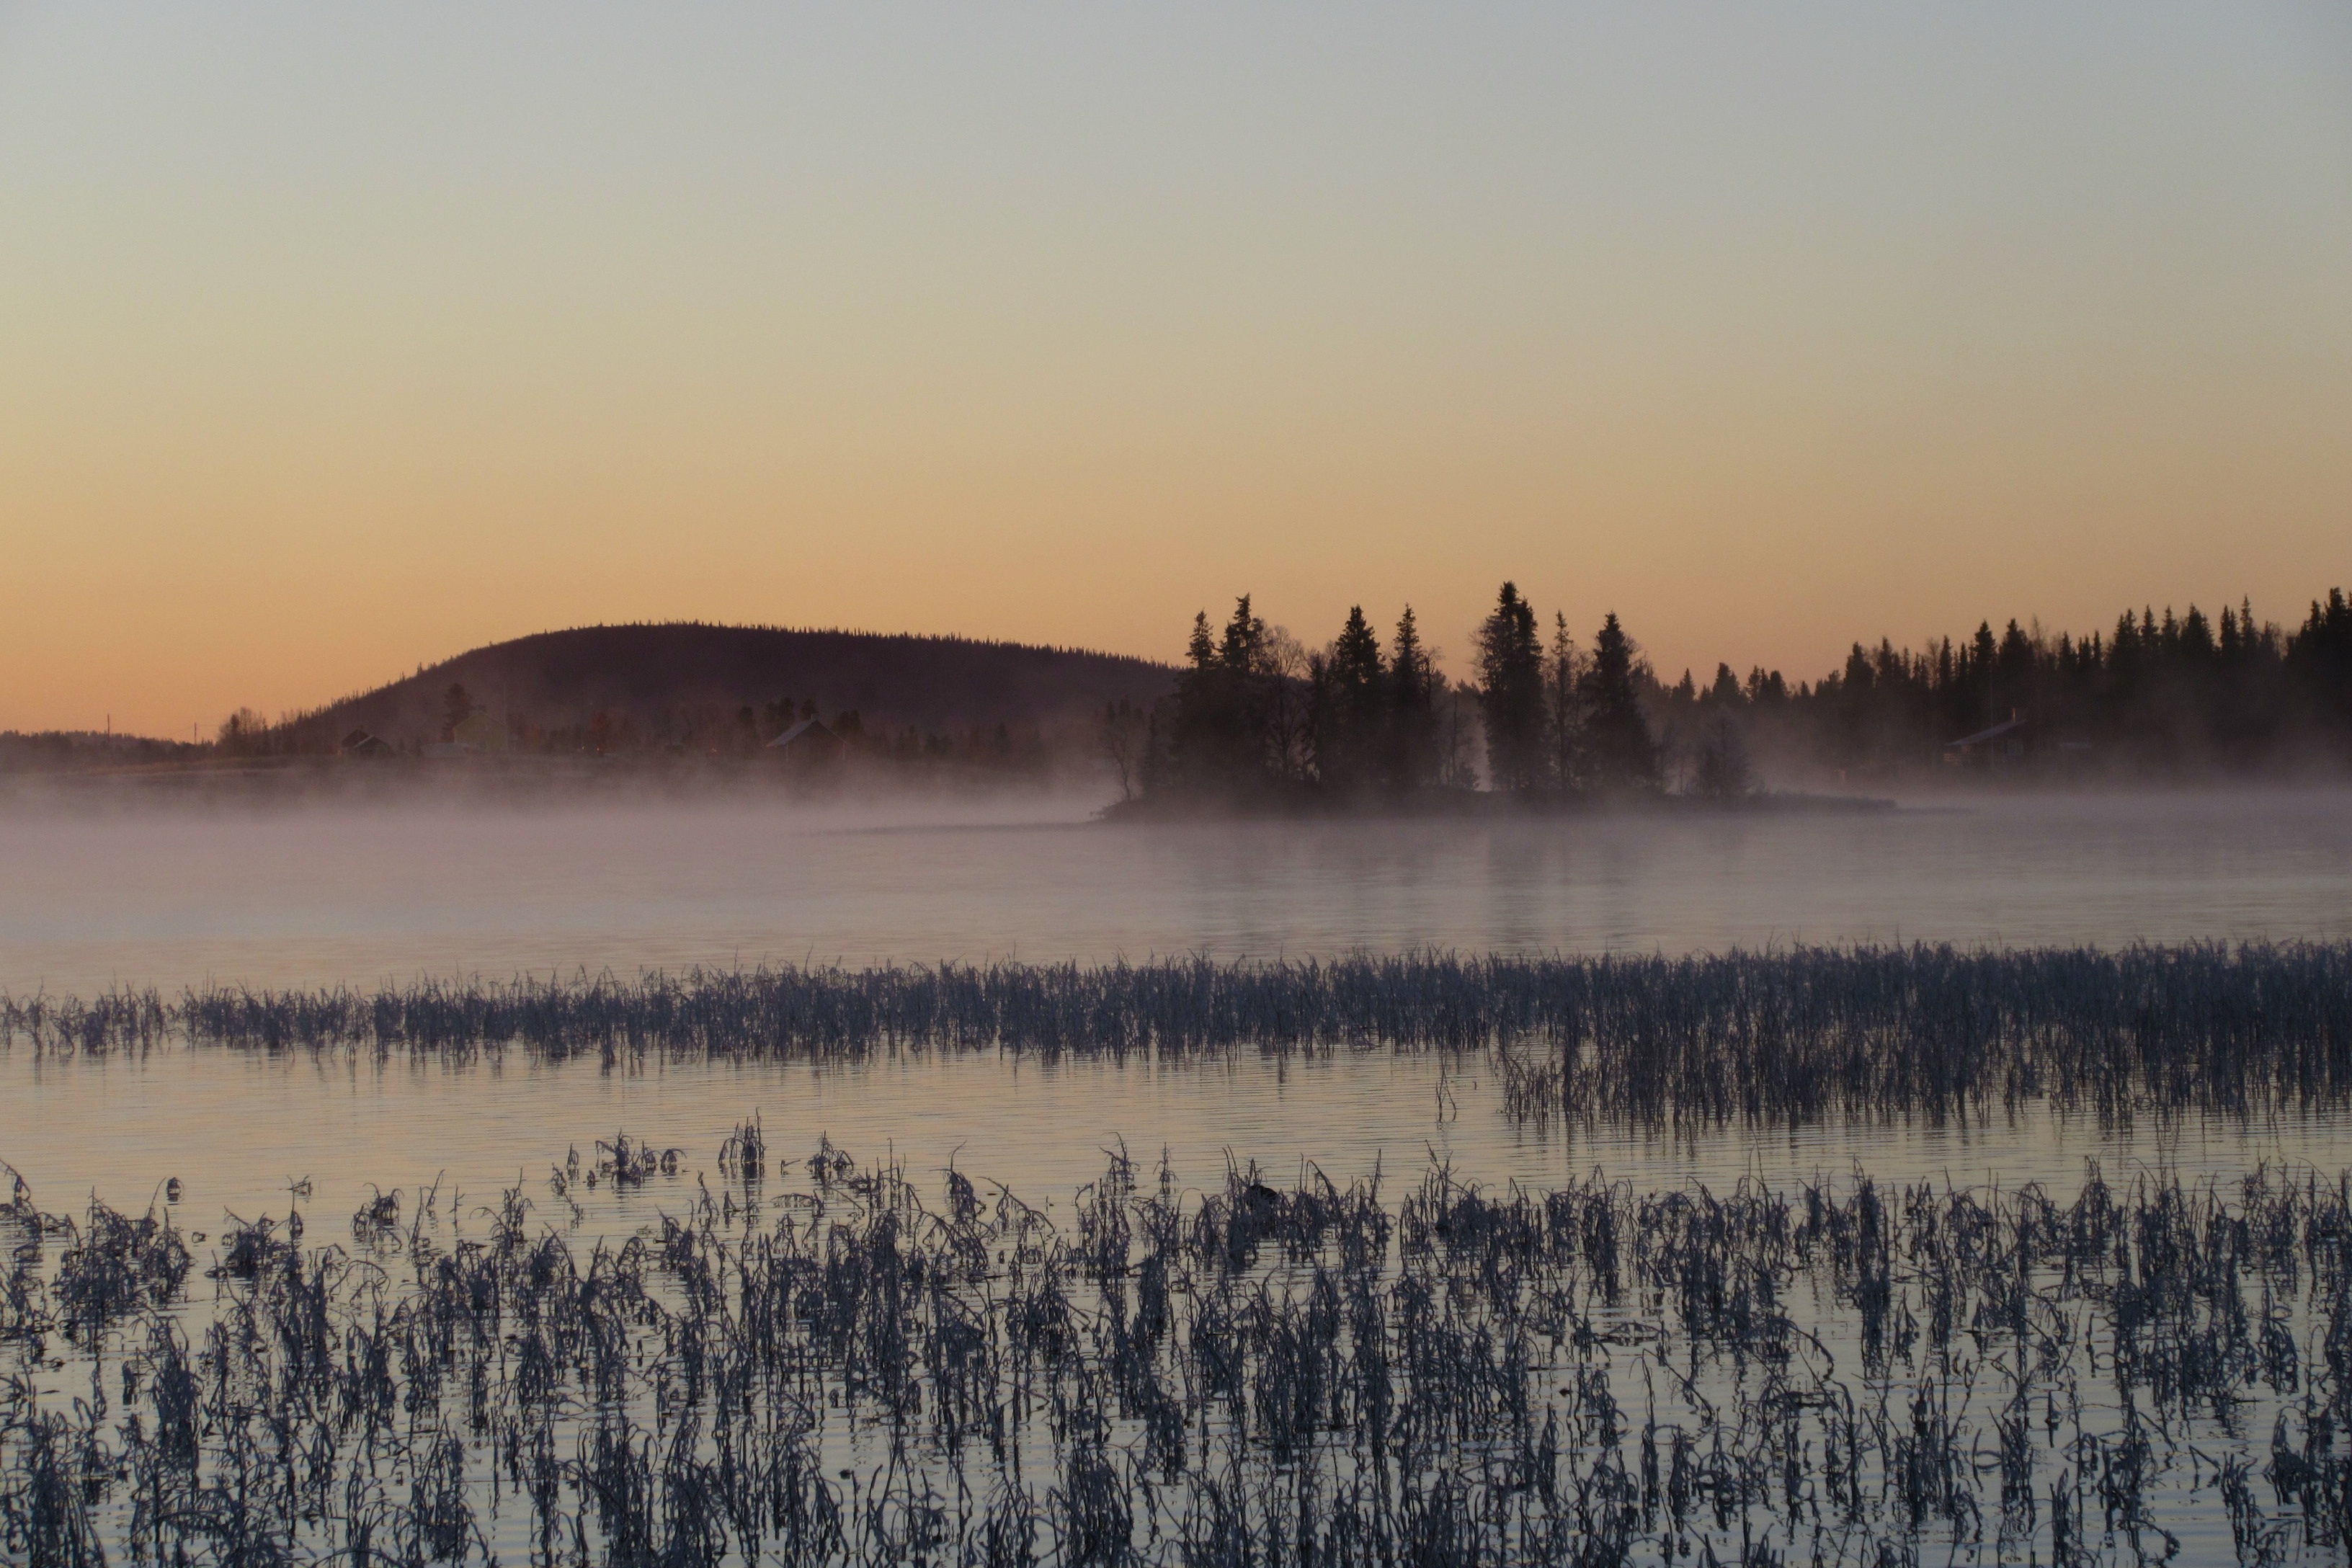
landscape, nature, marsh, wilderness, mountain, snow, winter, fog, sunrise, sunset, mist, prairie, morning, hill, lake, frost, dawn, river, dusk, evening, reflection, weather, reservoir, season, landscapes, wetland, habitat, loch, natural environment, atmospheric phenomenon, pyh kielinen